Temple University Beasley School of Law

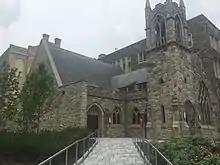
Shusterman Hall

Temple Law School offers two study abroad programs that are open to students from any ABA approved law school: the summer session in Rome and the spring semester in Tokyo (at Temple University Japan). The Tokyo program is perhaps the most notable, as it is the only ABA-accredited semester program for law students in Japan.